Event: Nepal Earthquake
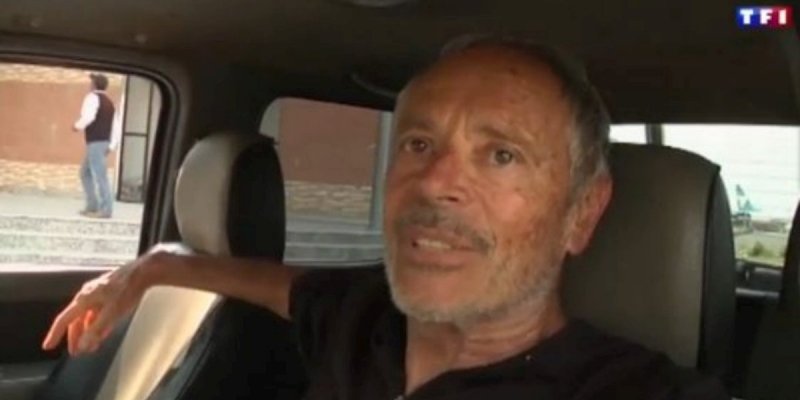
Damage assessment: no_damage